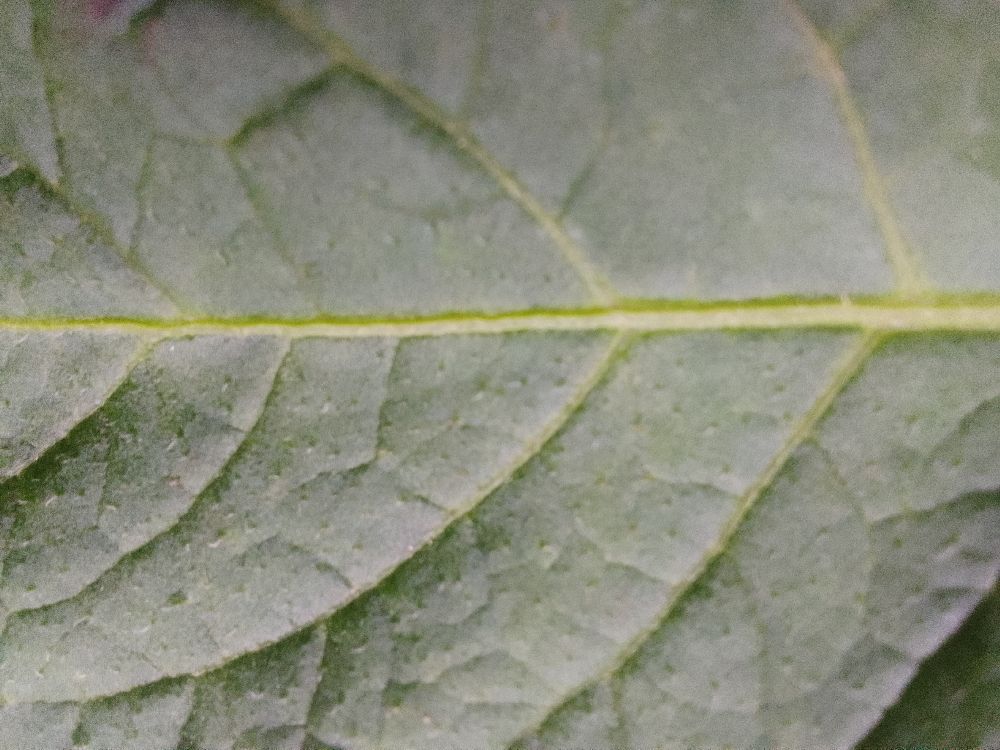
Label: Healthy